Čiovo

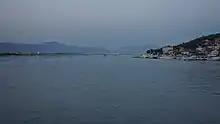
View towards the Čiovo—mainland bridge

Since 1964, the island has been connected by a bridge to Trogir which is itself connected to the mainland by another bridge. The development of tourism generated so much traffic that this connection suffered severe capacity shortages in high season.